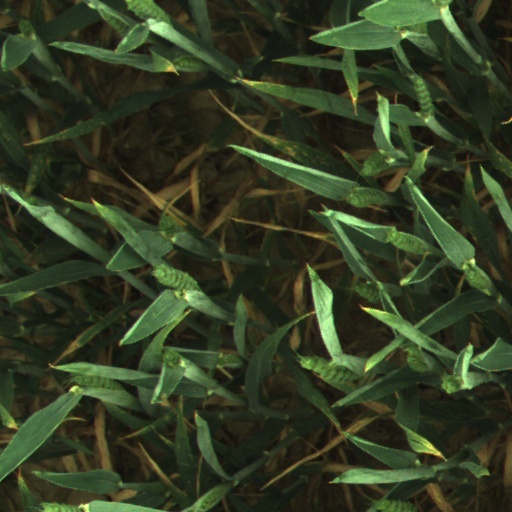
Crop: wheat